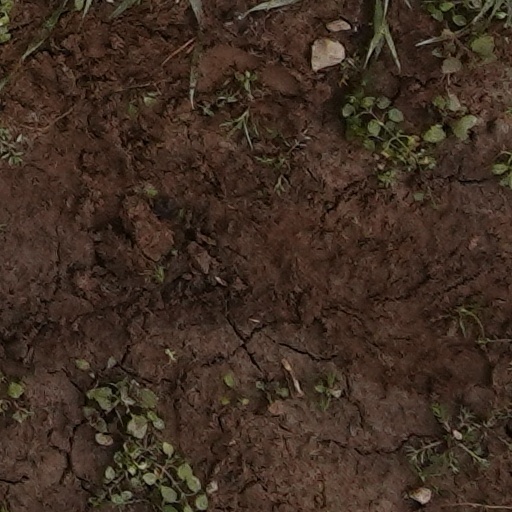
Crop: wheat